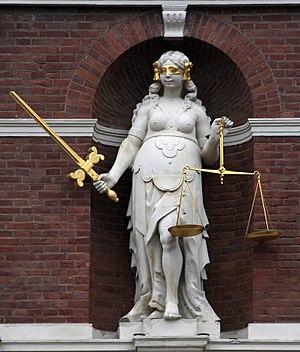
Dans le domaine des arts visuels, une allégorie est la représentation d'une idée abstraite ou d'une fable par une figure humaine, quelquefois animale ou hybride. Des attributs donnent des indications sur l'interprétation qu'il convient de faire de l'ouvrage.